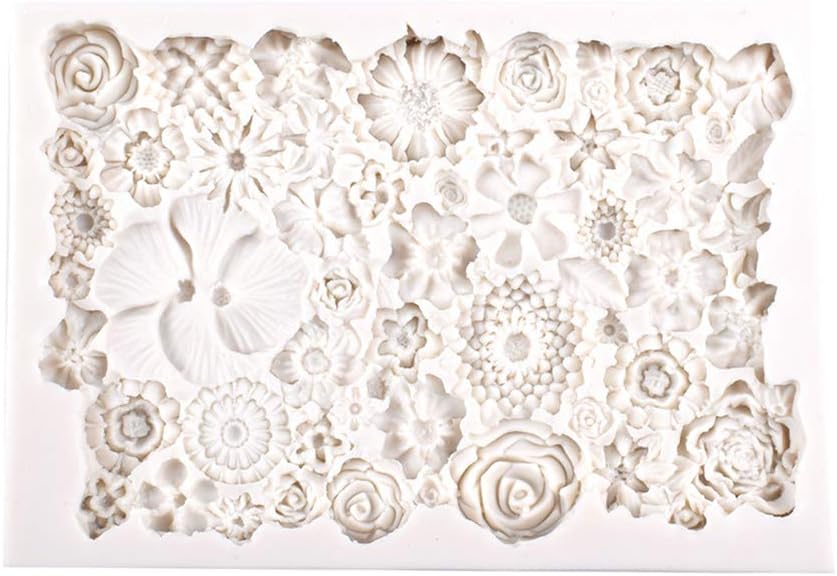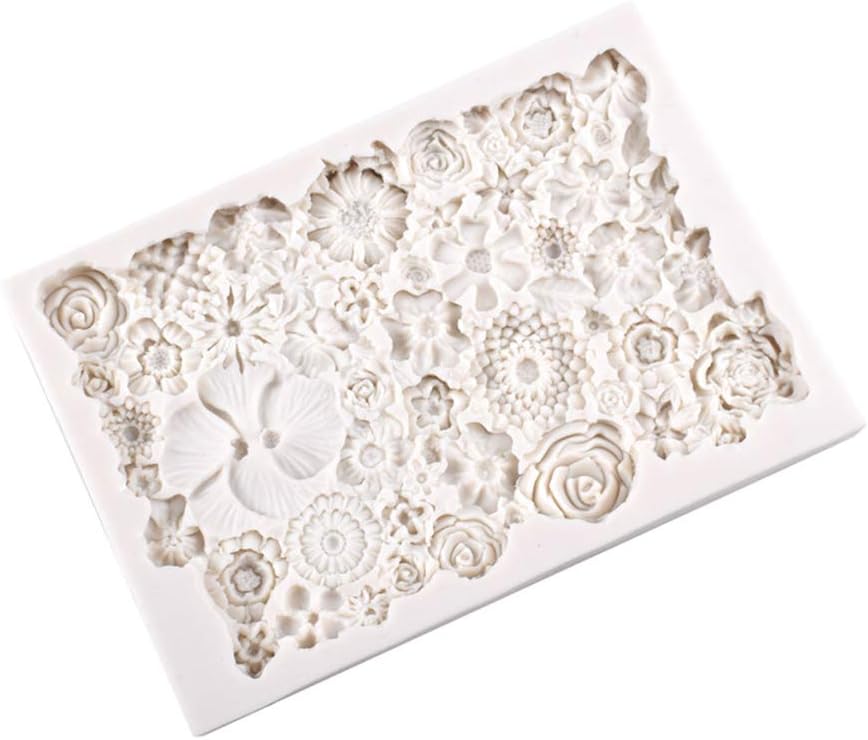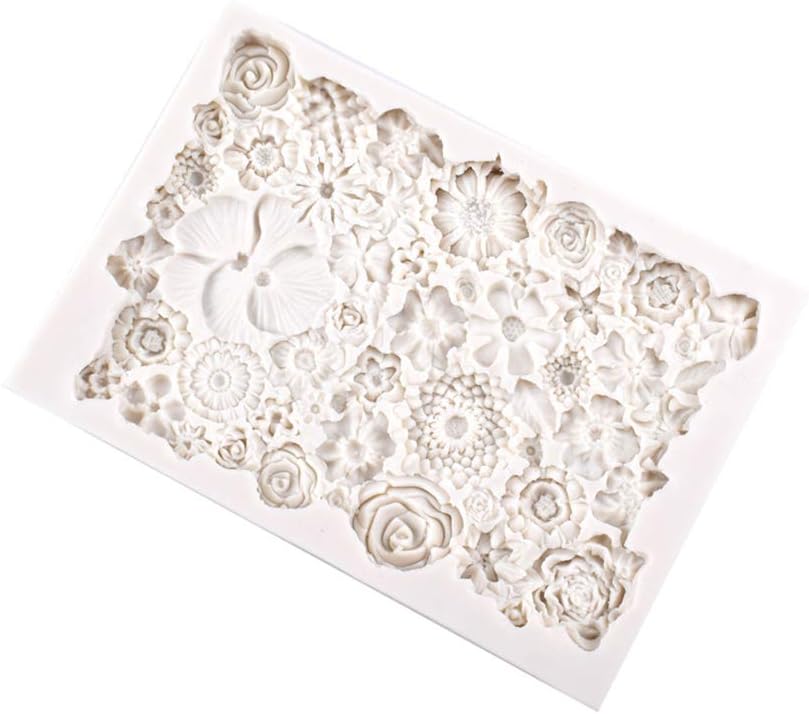
Fondant Cake Silicone Mold, Flower Lace Embossed Mat Candy Mould Cake Decorating Tools for DIY Baking Cake Candy Decoration, Cupcake Topper, Polymer Clay, Sugar Craft, Soap Wax Making (Flower B)
Category: Amazon Home
Fondant Cake Silicone Mold, Flower Textured Lace Embossed Mat Candy Mould Cake Decorating Tools for DIY Baking Cake Candy Decoration, Cupcake Topper, Polymer Clay, Sugar Craft, Soap Wax Making
Features: Flower Fondant Mold: food-grade silicone with high-quality catalyst, flexible and durable to use, the delicate craft makes the molds, easy to stripping,temperature -40 ℃ to +230 ℃. safe for use in freezer, fridge, dishwasher, oven, microwave | Cake Fondant Silicone Mold craft Decorating Tools for :It can be used in baking decor,such as chocolates, hard candy, fudge, fondant, gelatin jelly, muffins, sugarpaste, melted chocolate, Ice Molding, cake decorations, Cupcake Topper, etc. it can also suitable for Polymer Clay, Soap Wax Making, Kids DIY craft toy, Resin casting making, Crafting Projects and more | Durable to use Silicone Mold: Flexible & Sturdy Non-Stick lace mold for cake decorating with beautiful lace designs, eco-friendly, reusable and durable. | Easy to clean and use: The lace molds are easy to use, easy to demould and clean. after use, just clean the mold and keep it dry for next time use. | Size for Flower A(Chrysanthemum Pattern): 16.2*11.4*1.3cm; Size for Flower B(Rose Sunflower Pattern): 16.2*11.1*1.8cm